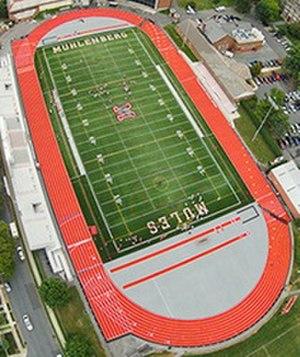
Muhlenberg College est une université privée d'arts libéraux située à Allentown, en Pennsylvanie. Fondée en 1848, le Muhlenberg College est affiliée à l'Église évangélique luthérienne d'Amérique et porte le nom de Henry Melchior Muhlenberg, l'organisateur de l'Église luthérienne en Amérique.